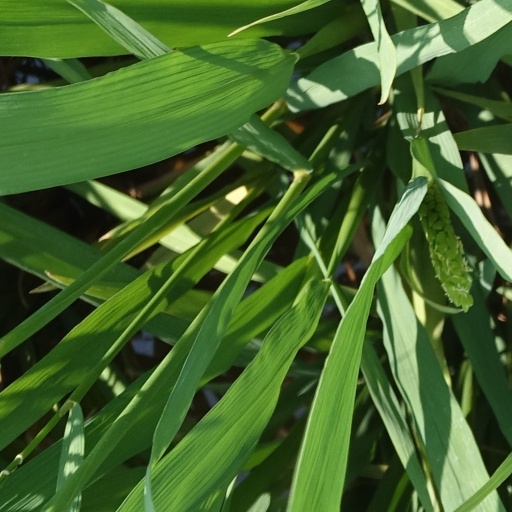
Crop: rice